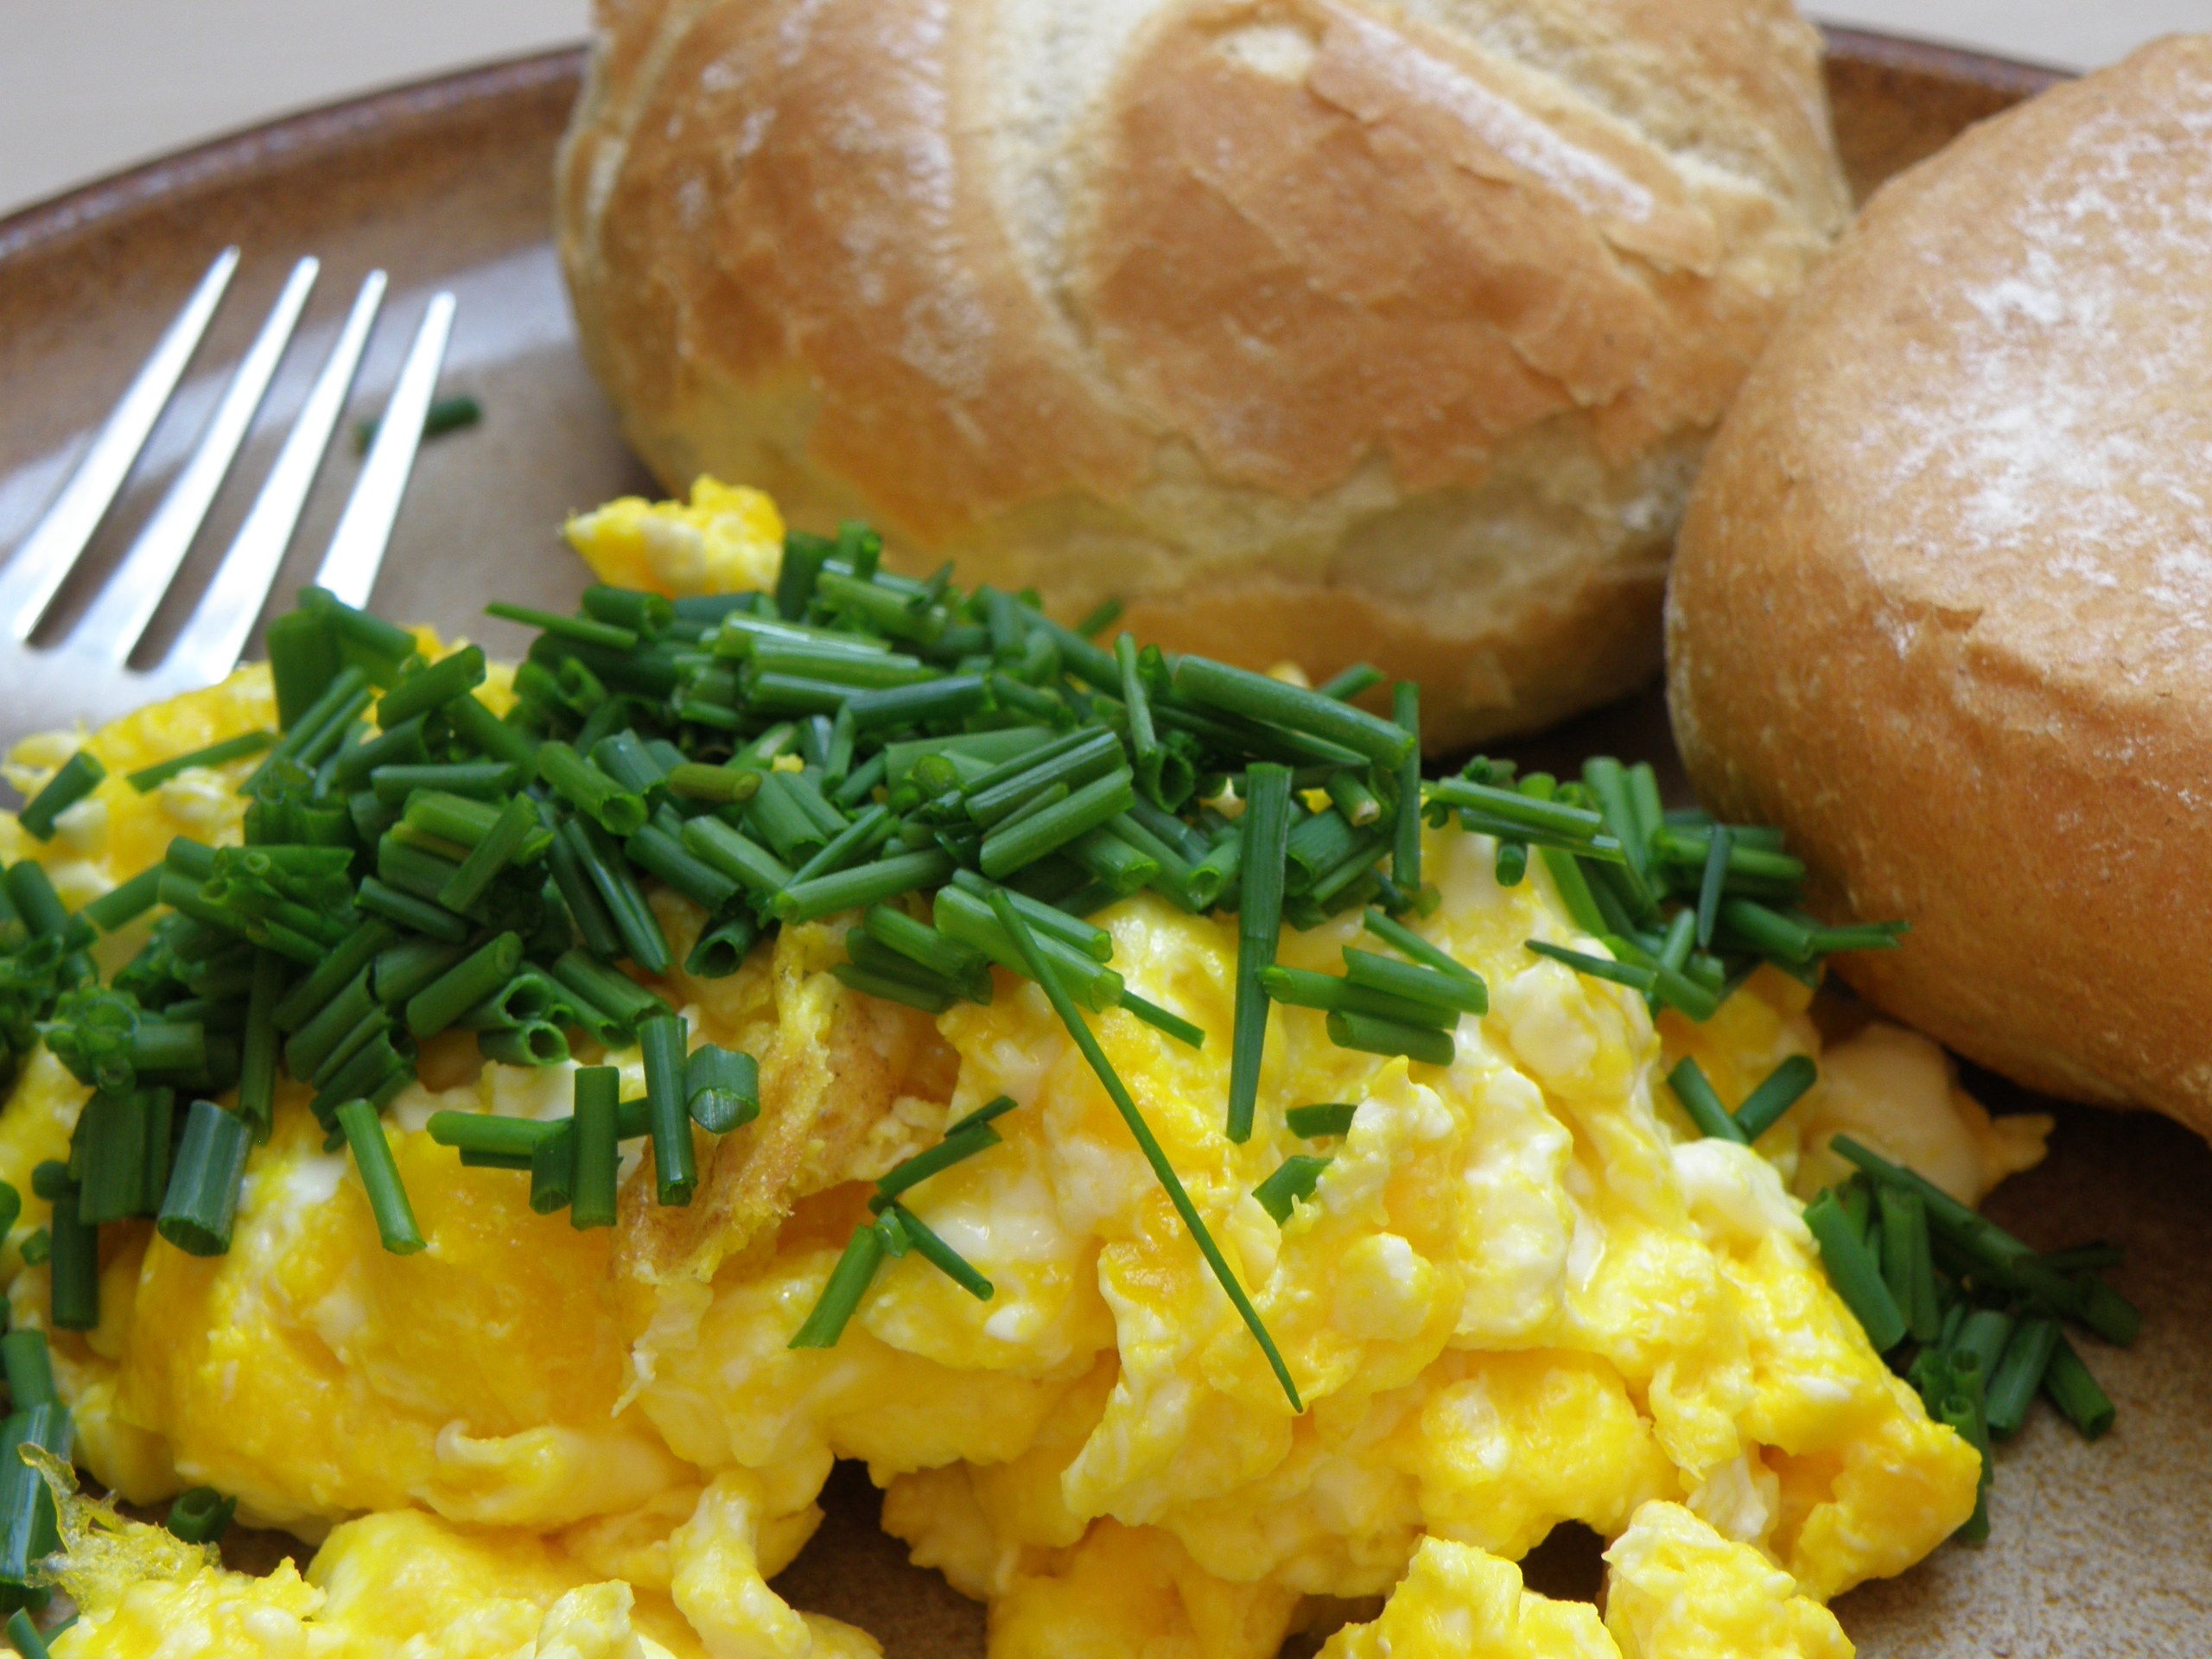
dish, meal, food, produce, vegetable, breakfast, meat, cuisine, bun, eggs, chive, vegetarian food, scrambled eggs, flowering plant, land plant